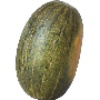
Label: Melon Piel de Sapo 1